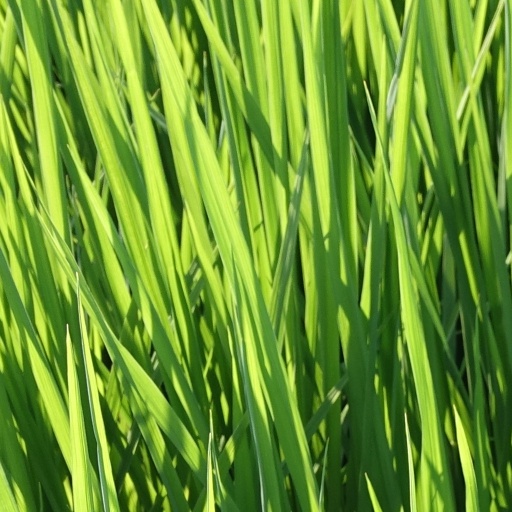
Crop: rice